VMF-215

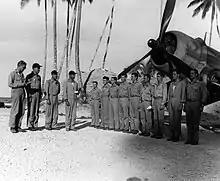
The award ceremony of members of VMF-215 at Vella Lavella Island in November 1943. Commanding officer and Marine Corps flying ace, Robert G. Owens Jr. is second from left.

The squadron was commissioned on 1 March 1942, as Marine Scout Bomber Squadron 244 (VMSB-244). On 14 September of that same year they were re-designated Marine Scout Bomber Squadron 242 (VMSB-242) only to be changed again the next day to its final name, Marine Fighting Squadron 215. The squadron trained at Marine Corps Air Station Santa Barbara, California prior to deploying and during this time transitioned from the SBD Dauntless dive bomber to the F4F Wildcat.